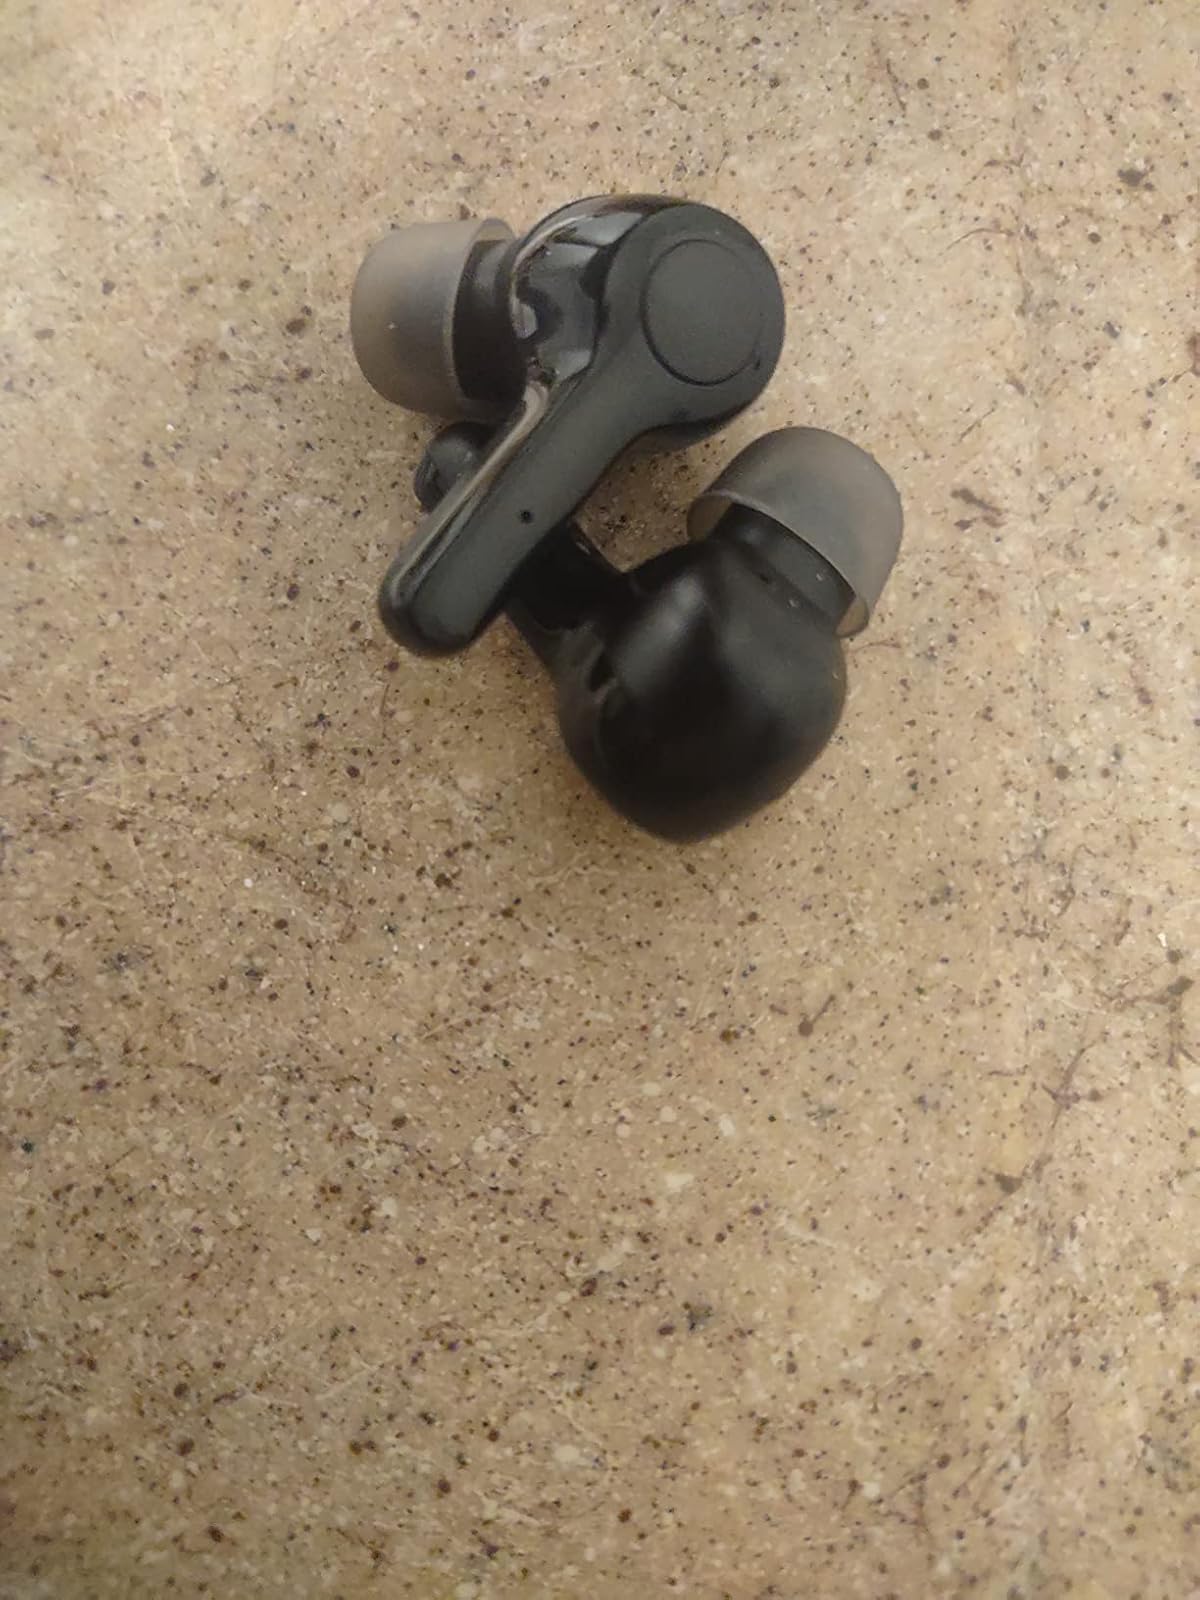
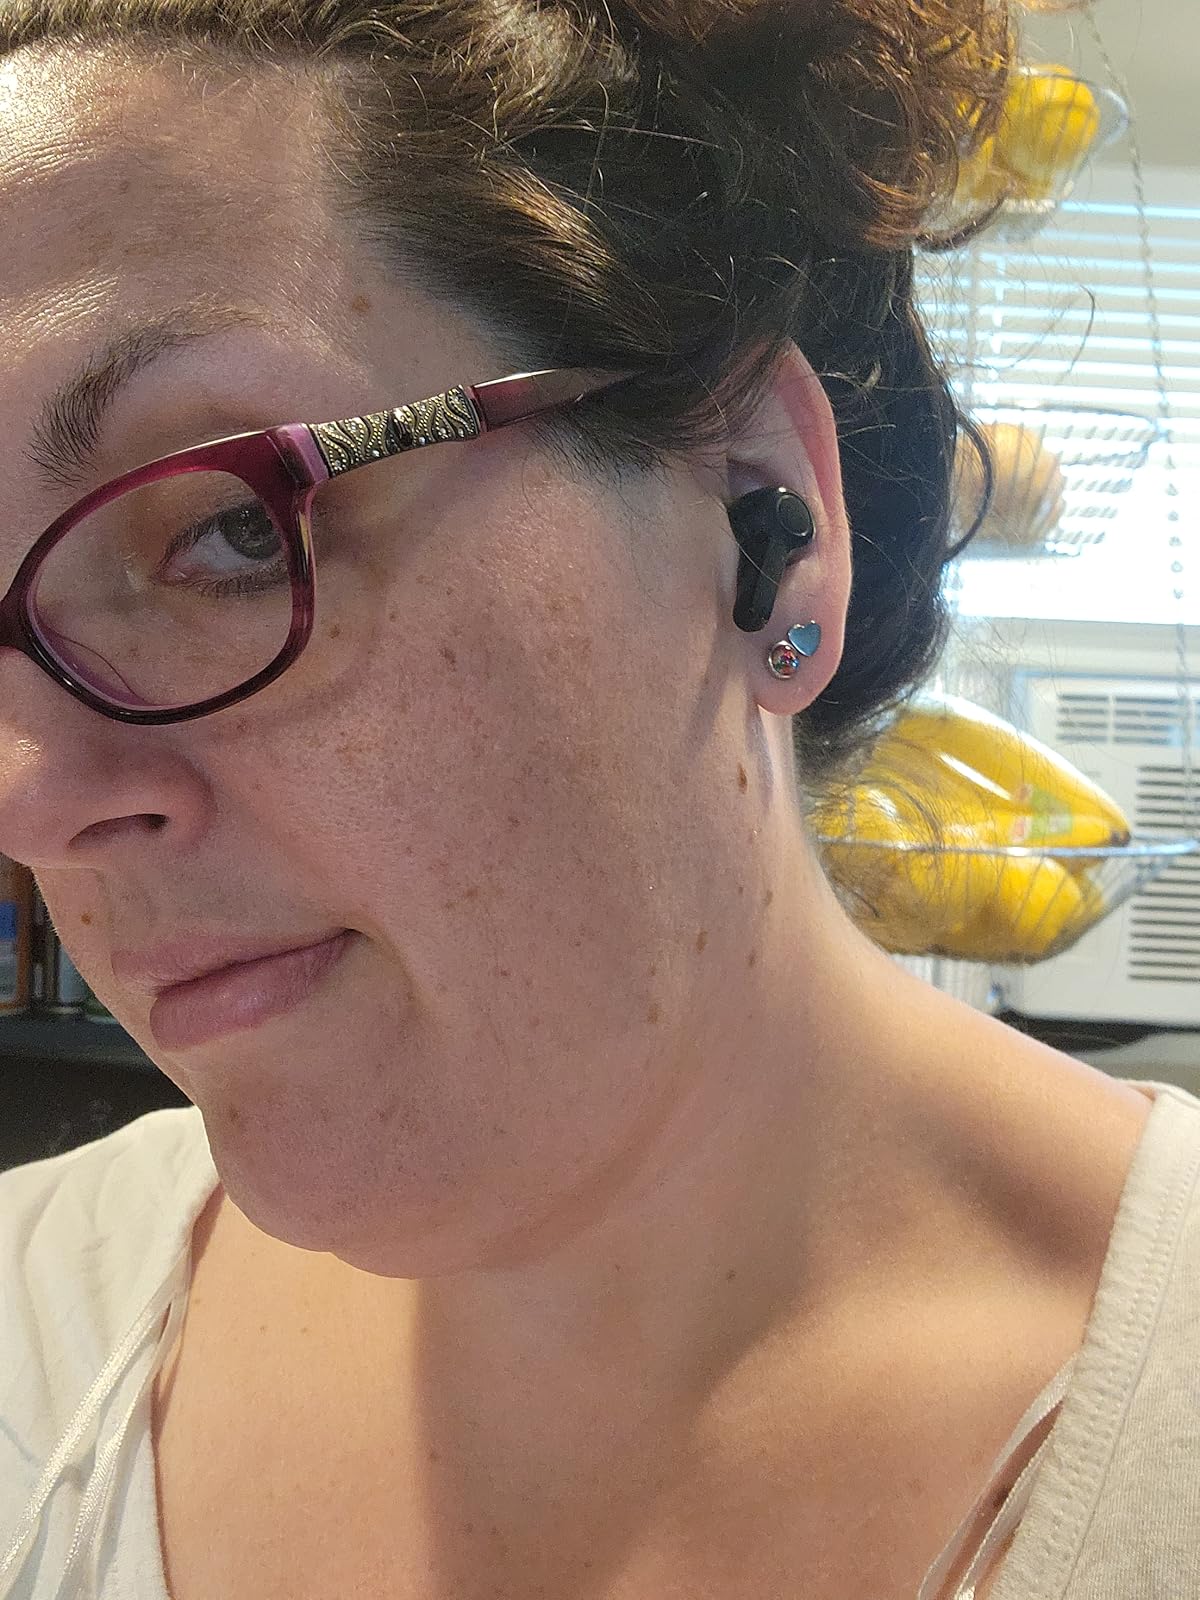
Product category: earbuds
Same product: no